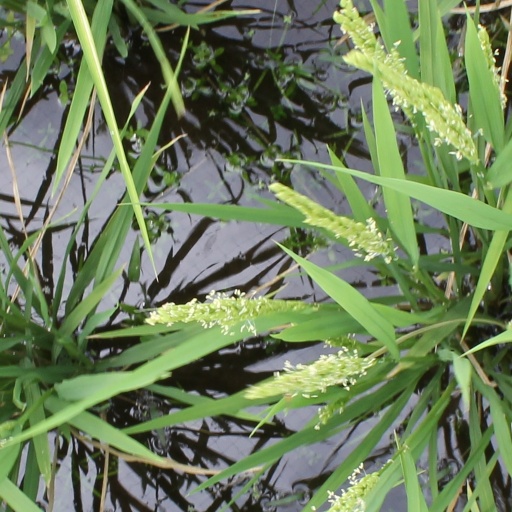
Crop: rice